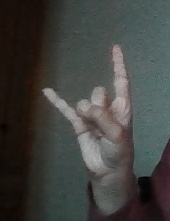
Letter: la